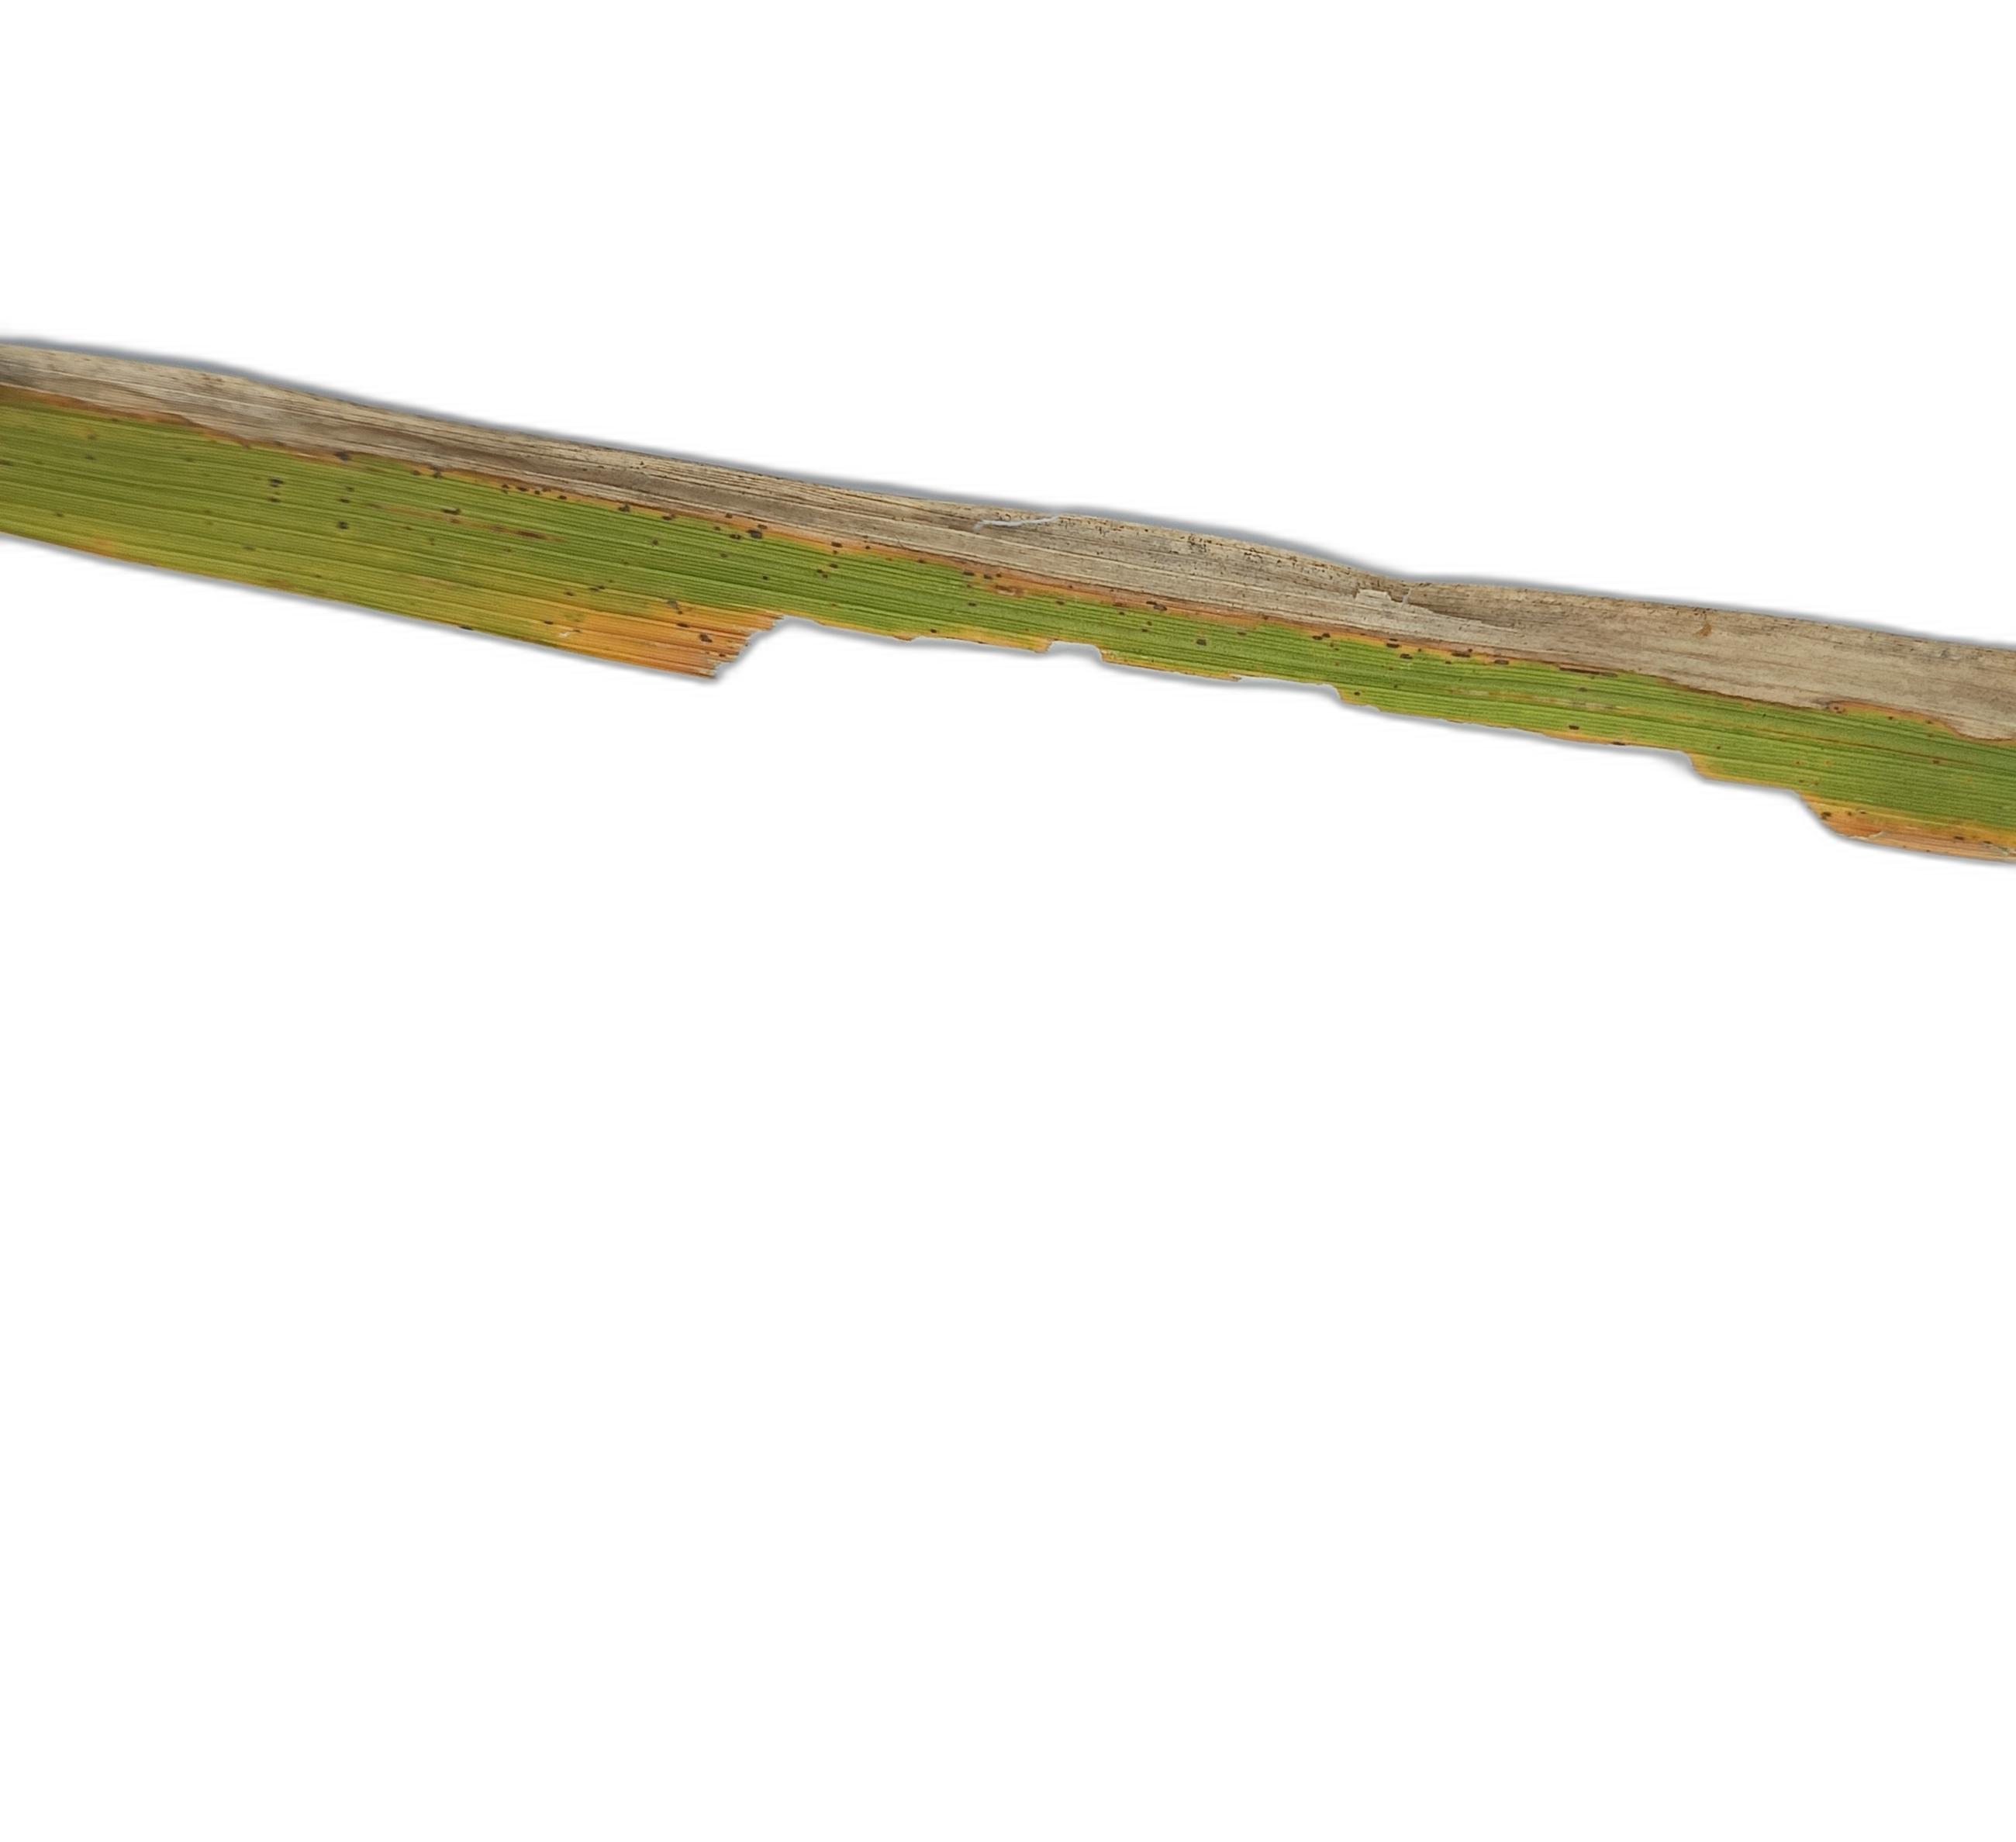
Label: Leaf Scald